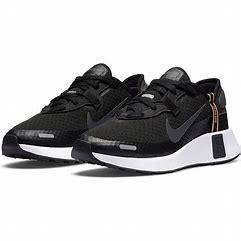
Brand: Nike
Model: Reposto